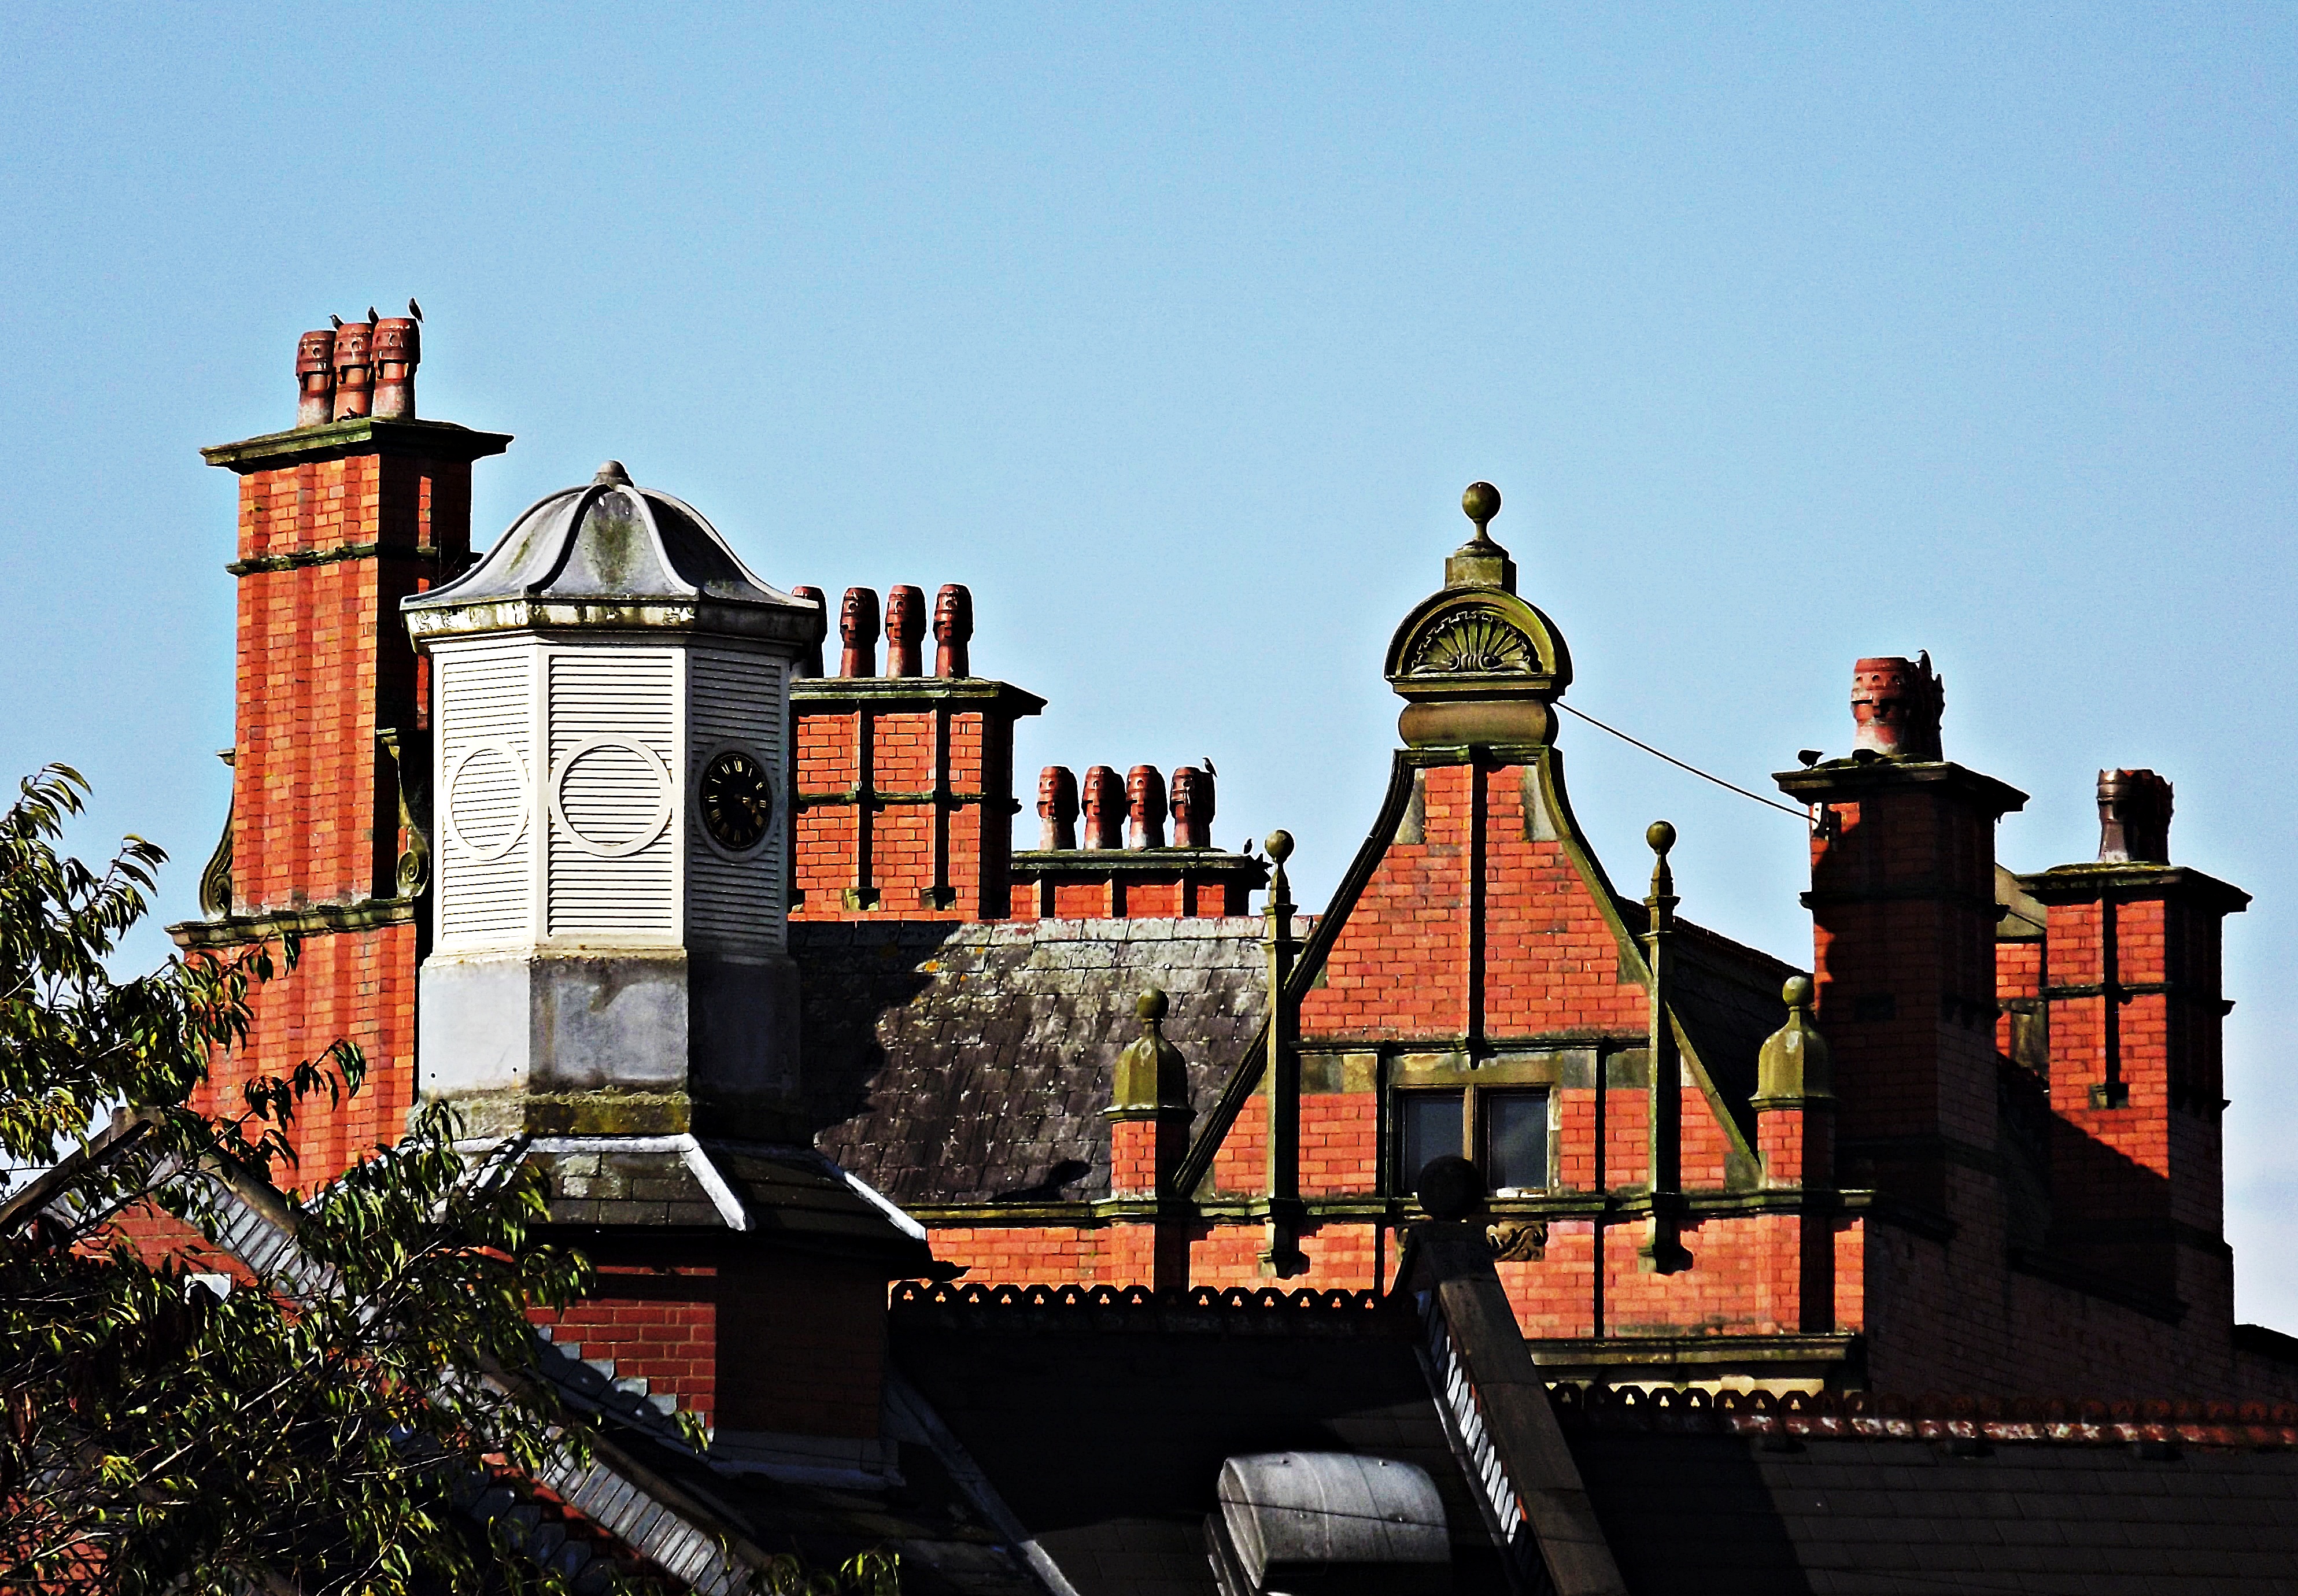
chimney, fossil, landmark, building, architecture, sky, tourist attraction, city, facade, tower, tree, roof, steeple, historic site, house